Economy of Andhra Pradesh

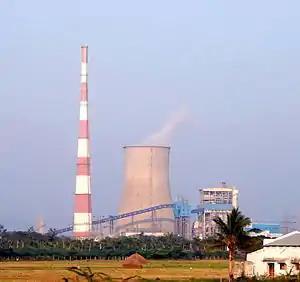
Dr Narla Tata Rao Thermal Power Station

APSFL is a whole owned government of andhra pradesh enterprise which provides telephone, internet and television to residents in Andhra pradesh.